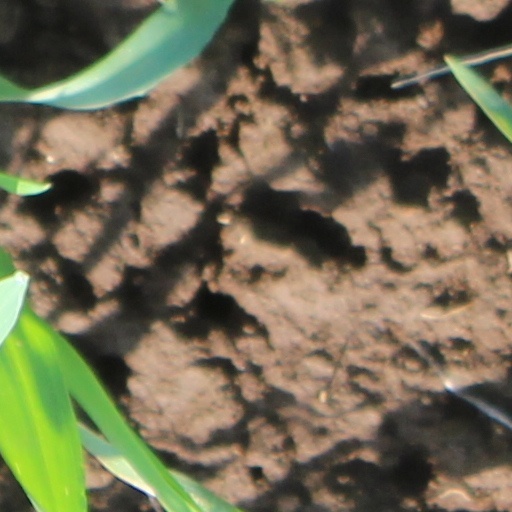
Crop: wheat